Handball at the 2008 Summer Olympics – Men's tournament

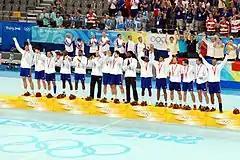
Medal ceremony

The men's handball tournament at the 2008 Summer Olympics was held from August 10 to August 24, at the Olympic Sports Centre Gymnasium and National Indoor Stadium in Beijing. Twelve nations are represented in the men's tournament.